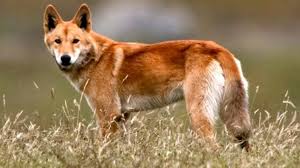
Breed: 217-n000079-dingo